Elizabeth Charlotte, Madame Palatine

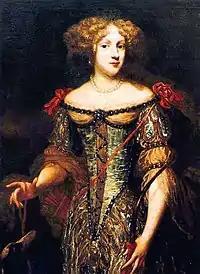
Anonymous, circa 1670

Etienne Polier, her first stable master and steward, became a lifelong confidante, whom she took with her to France after her marriage and who remained in her service for life.